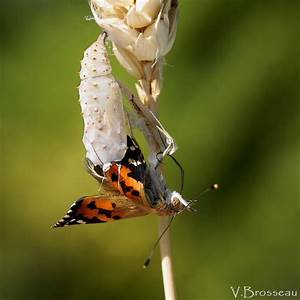
Label: butterfly